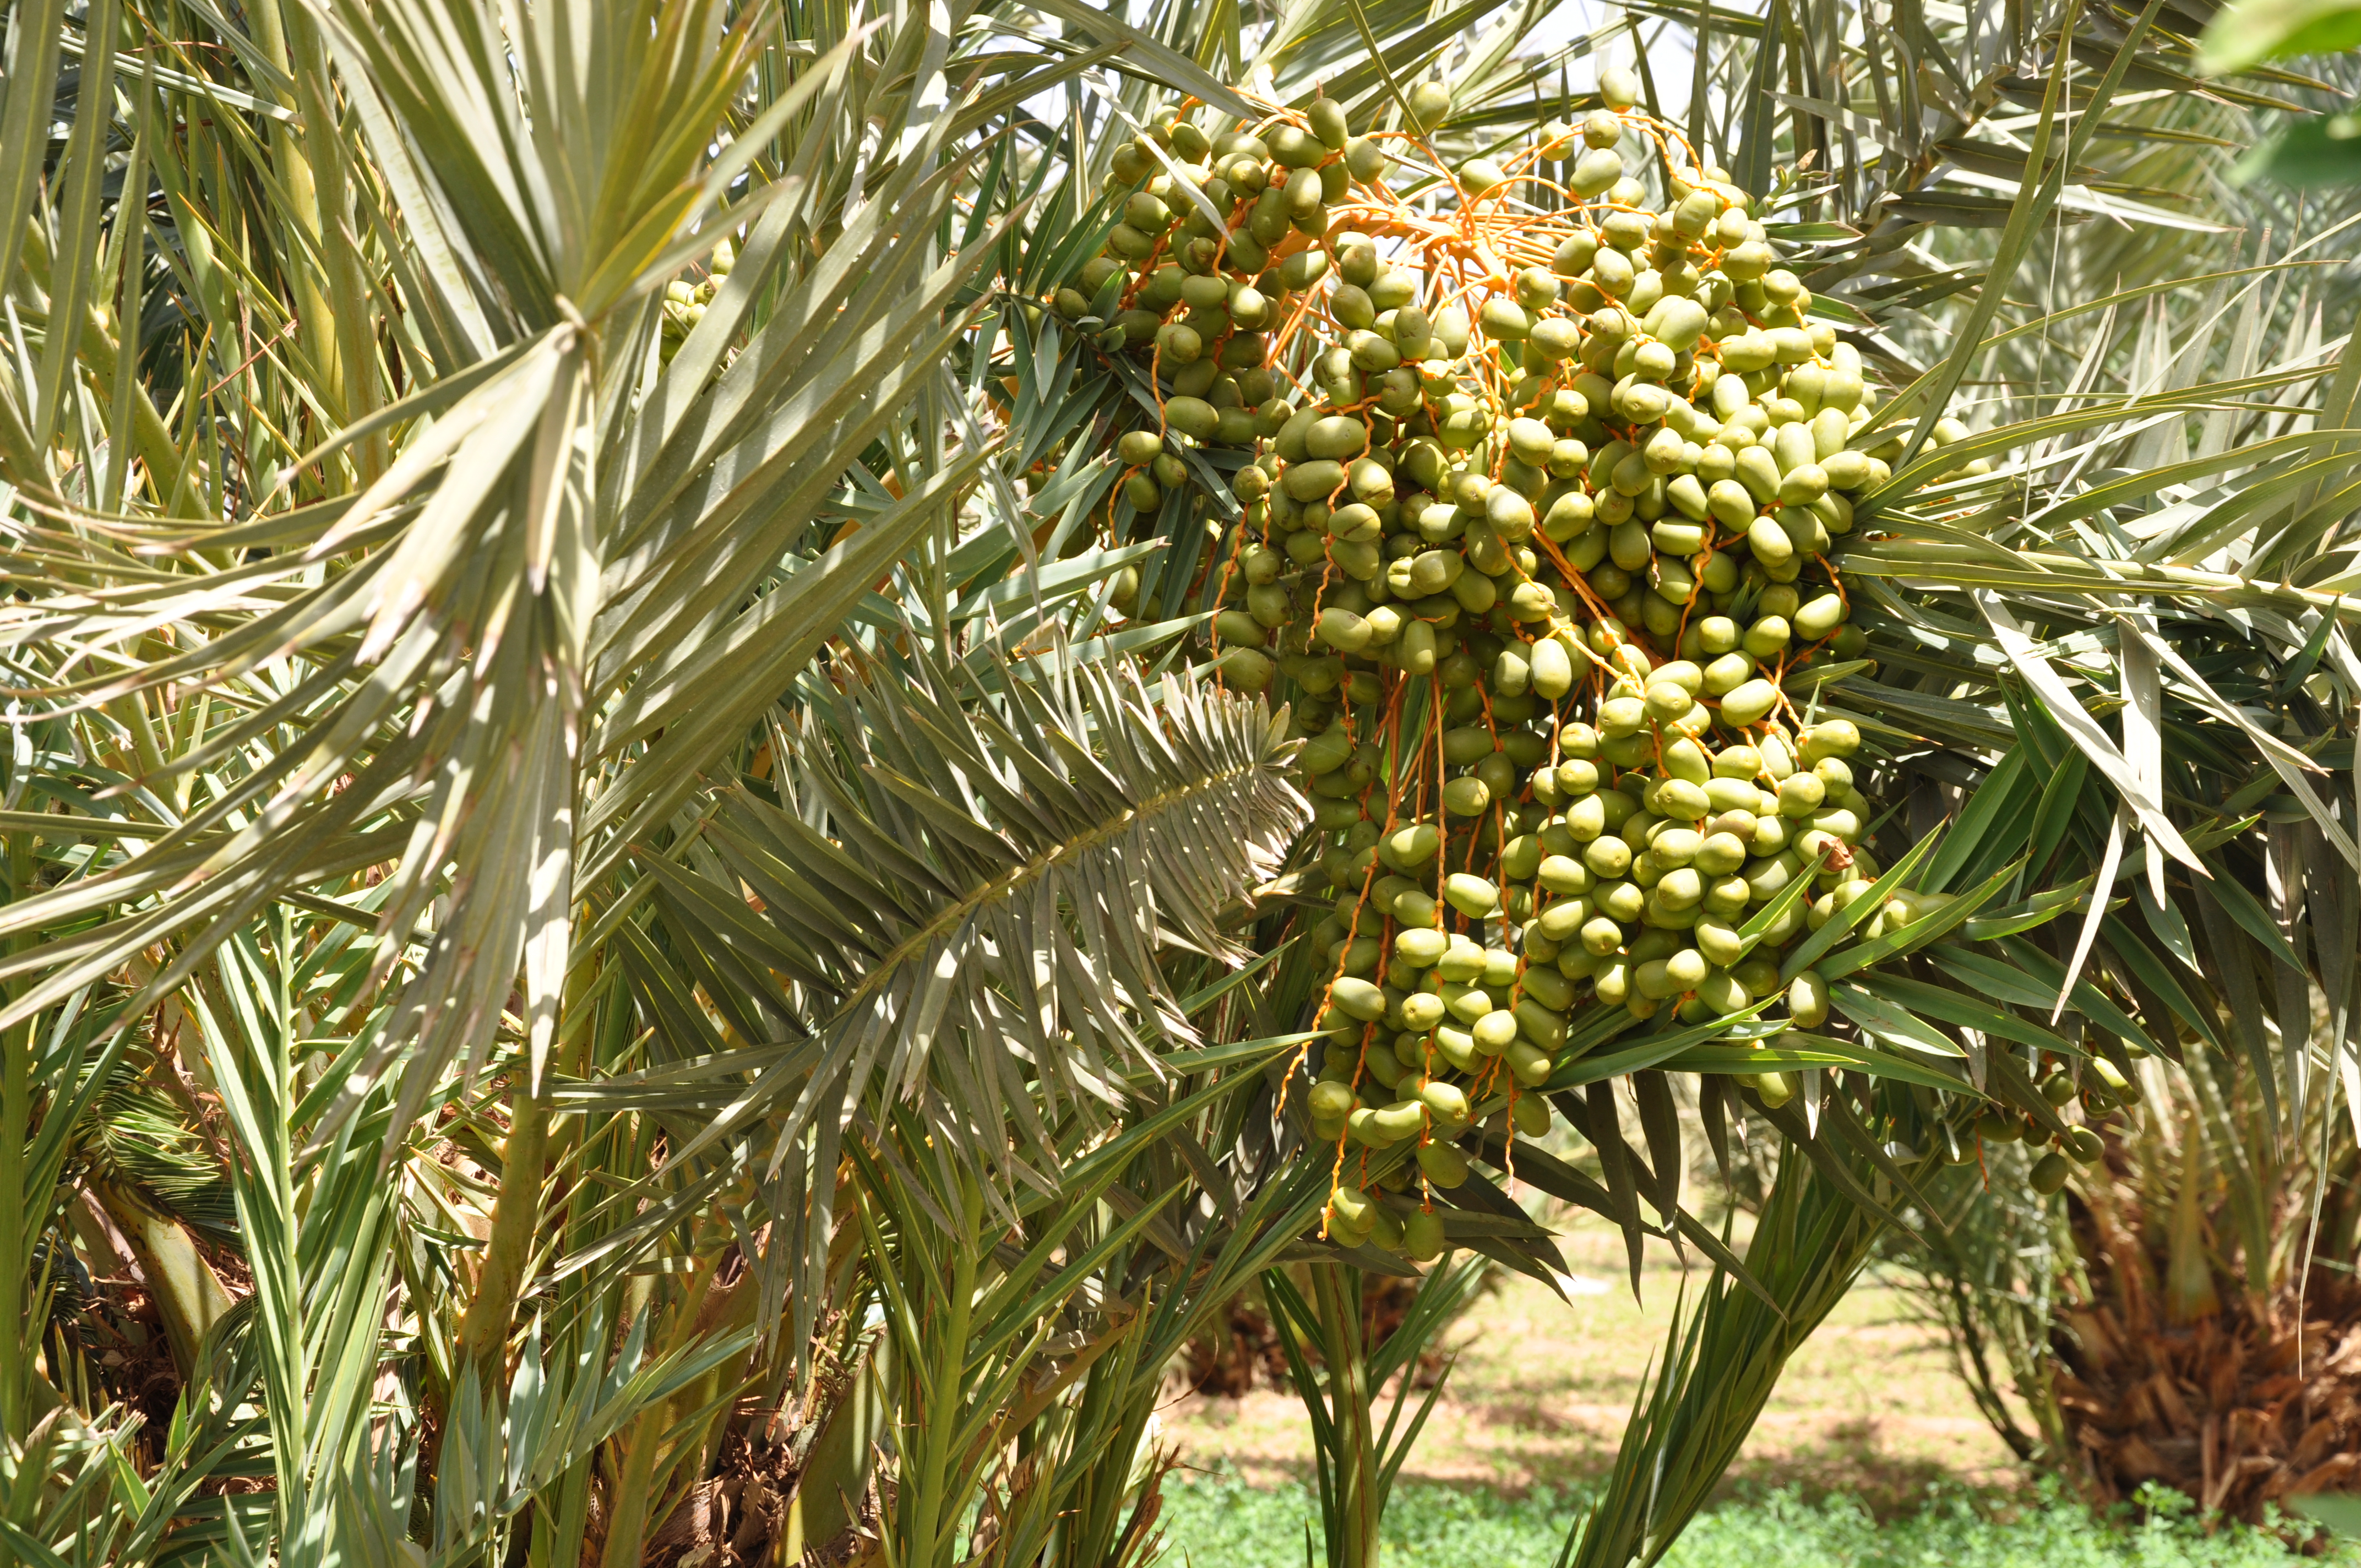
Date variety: Boufagous